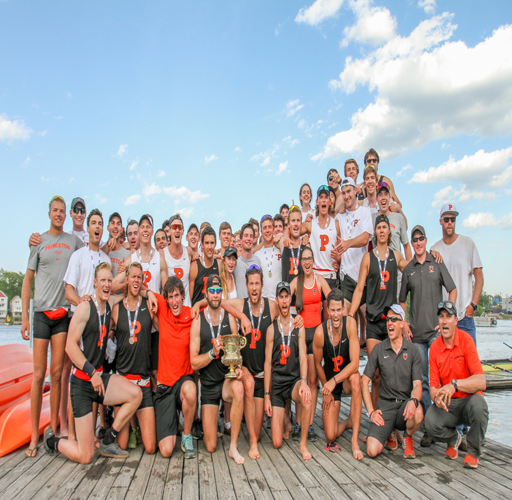
the heavyweight men won event , awarded to the team with the most overall points